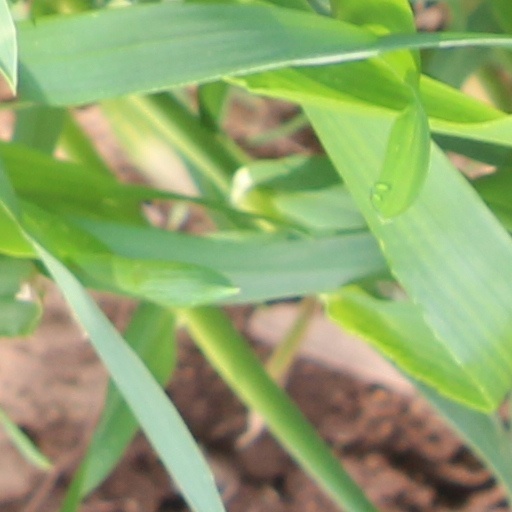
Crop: wheat